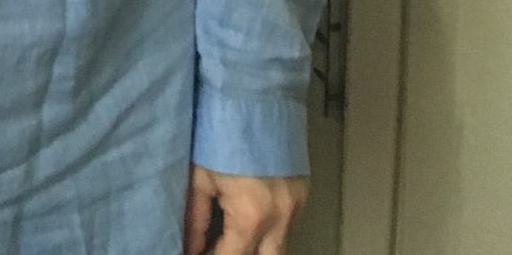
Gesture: no_gesture